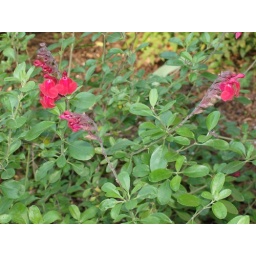
Sage plant in Christine's front yard, I might dig it up and bring it to Todd's house